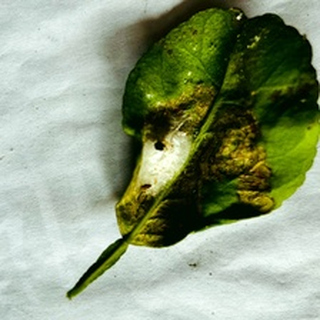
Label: lemon_spider_mites